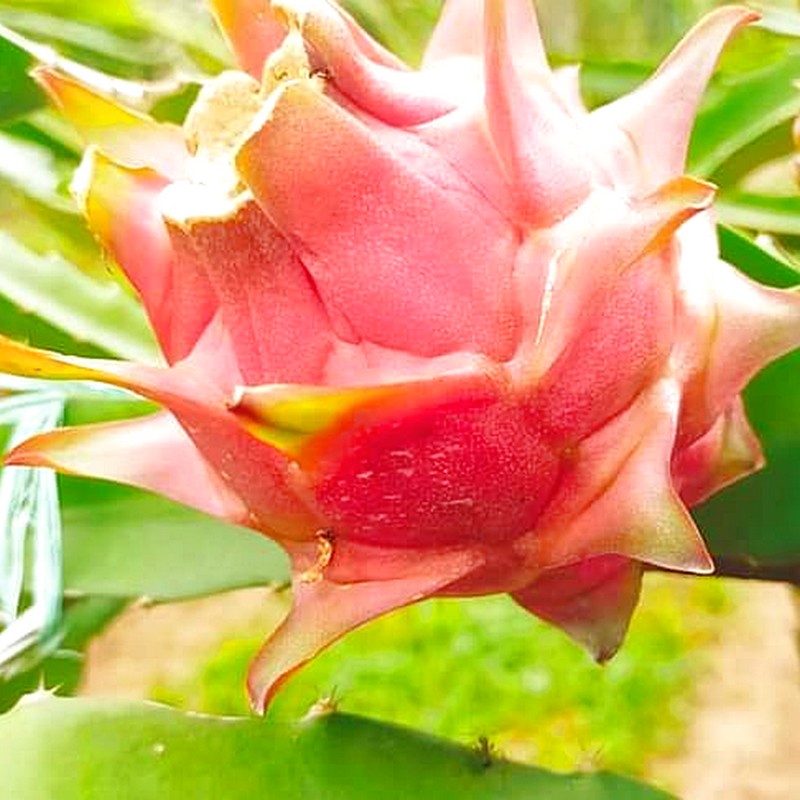
Label: Fresh Dragon Fruit